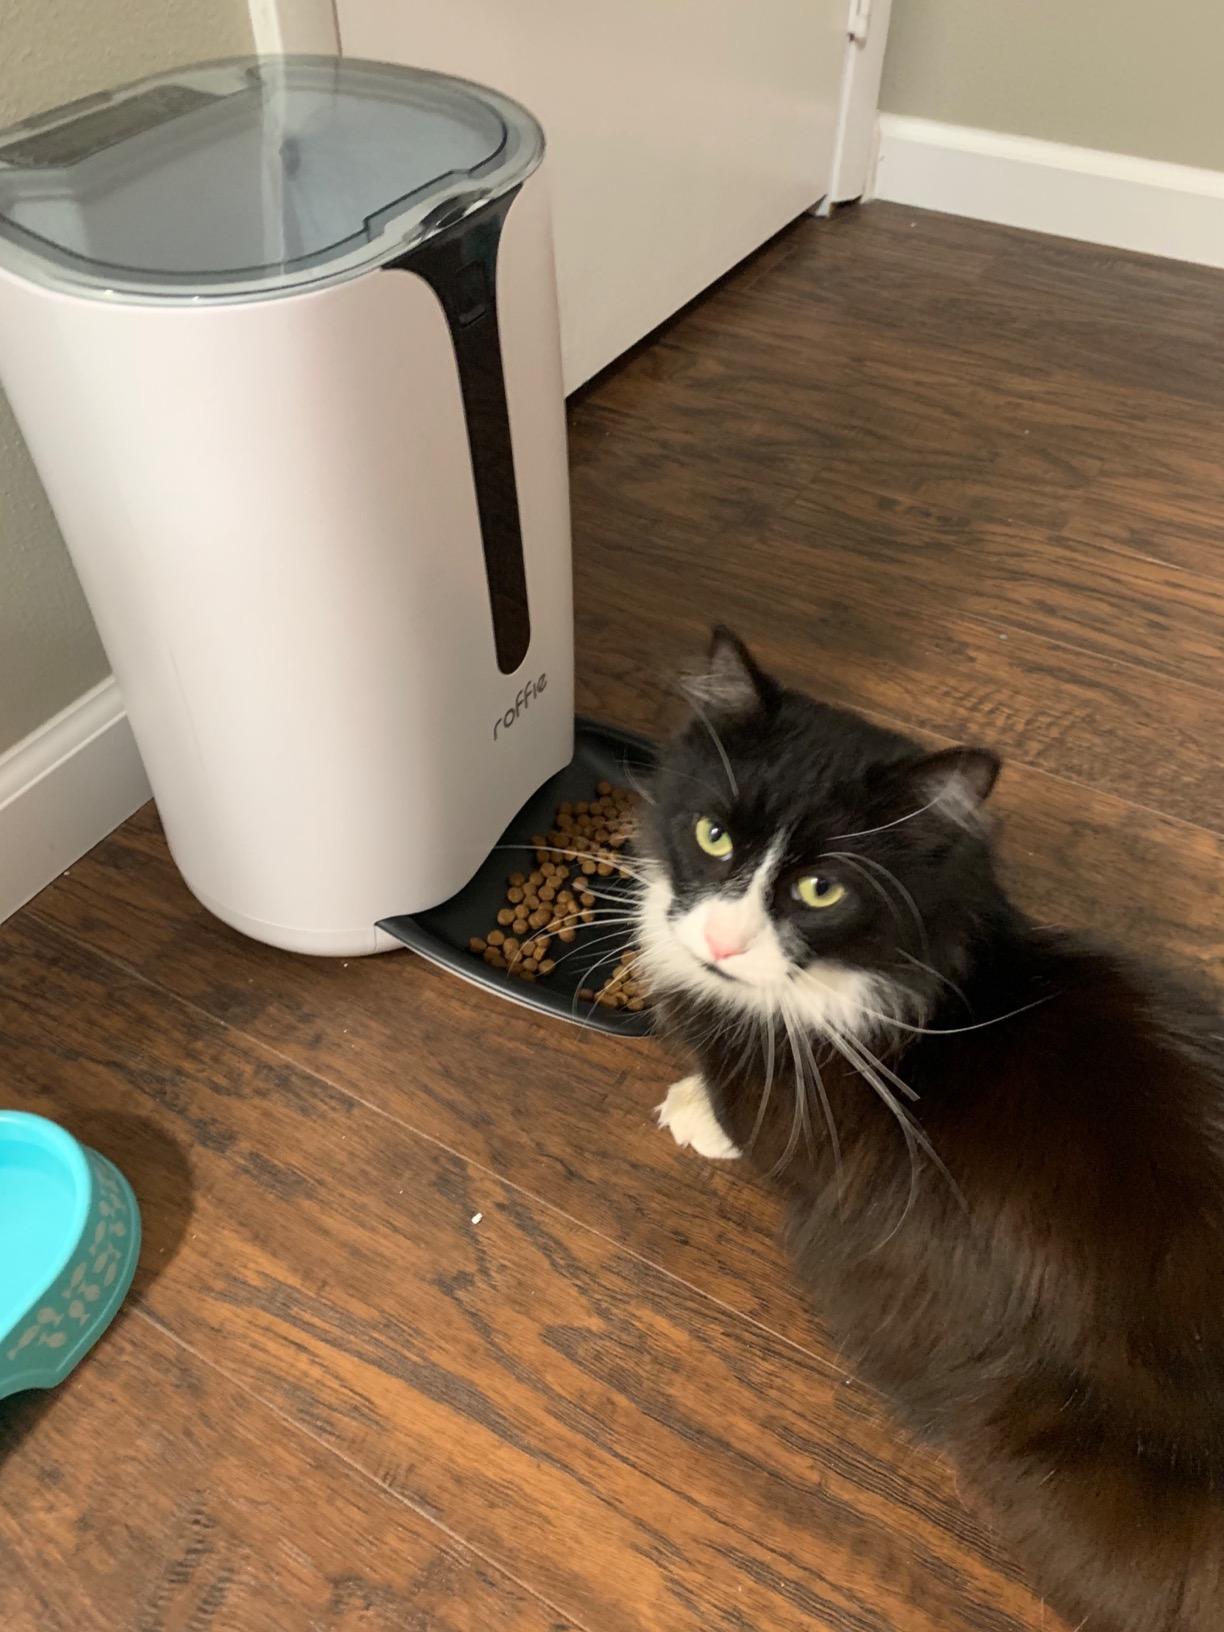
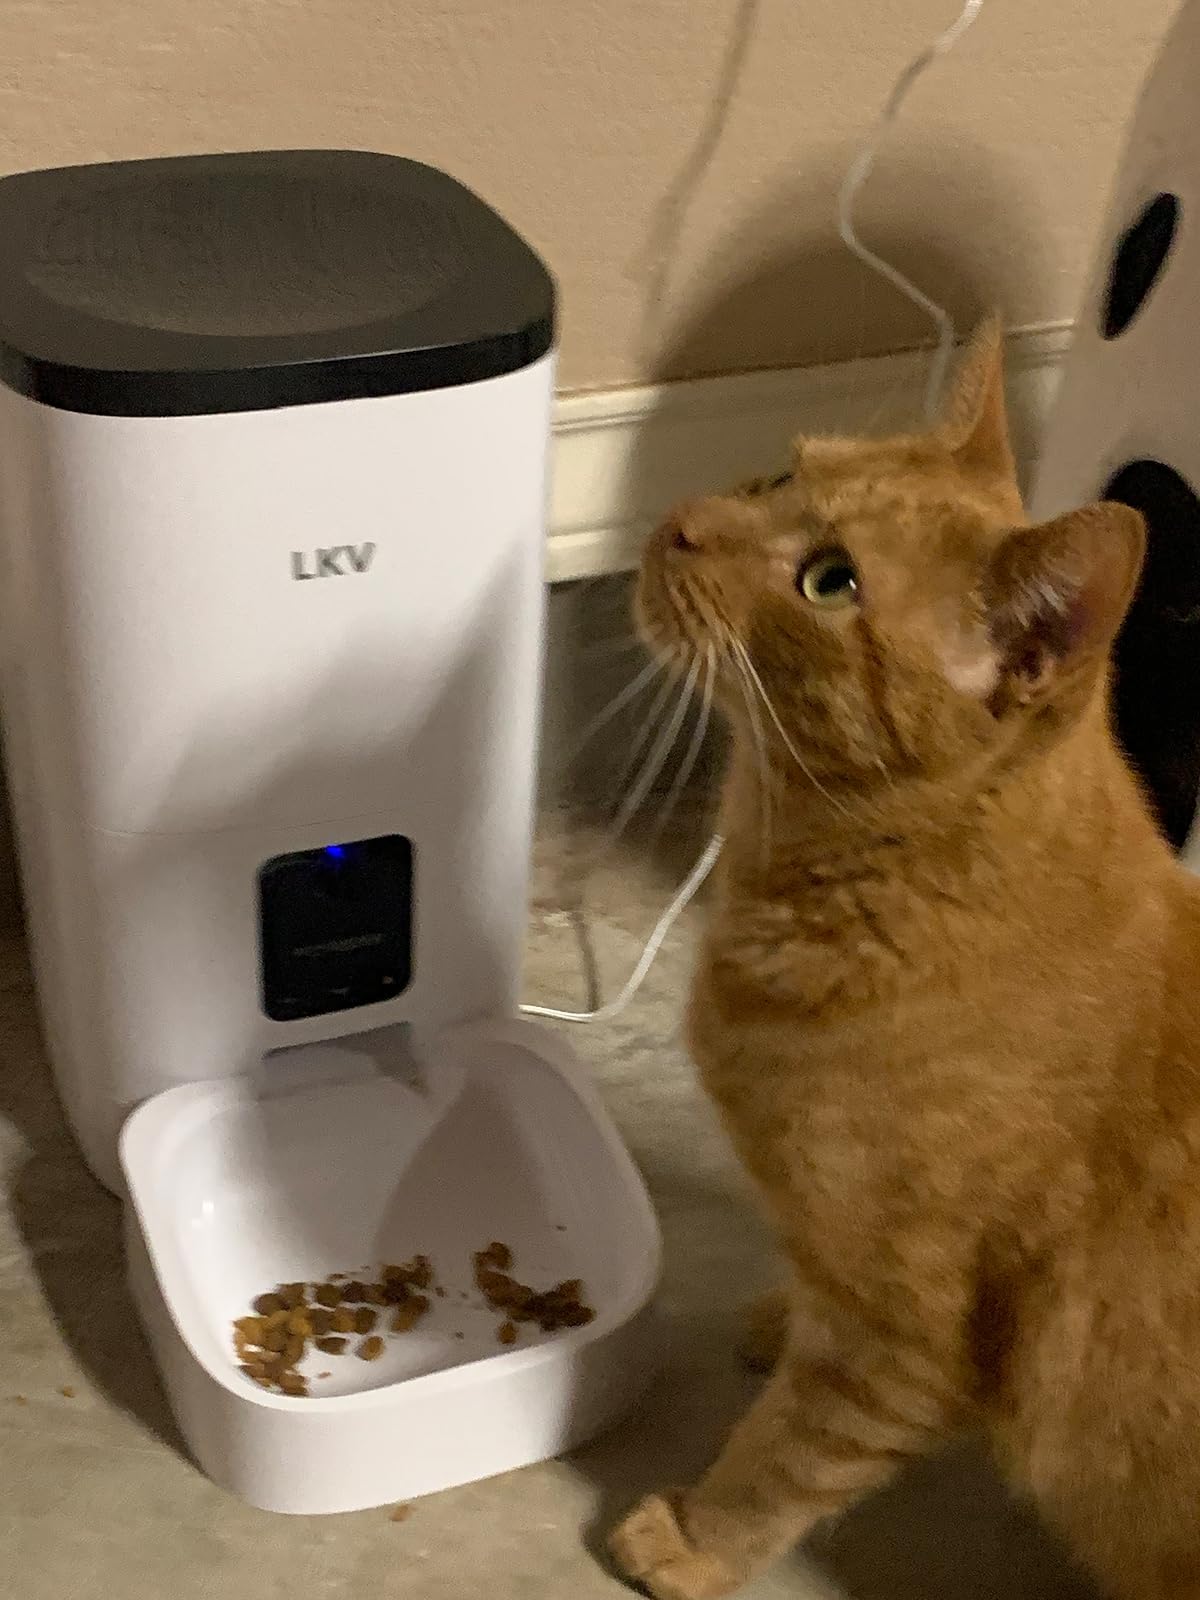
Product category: items_feeder
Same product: no